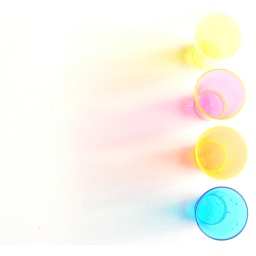
coloured shot glasses on white art paper, +2 exposure compensation, finished in Photoshop CS2.